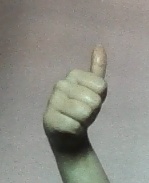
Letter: aleff